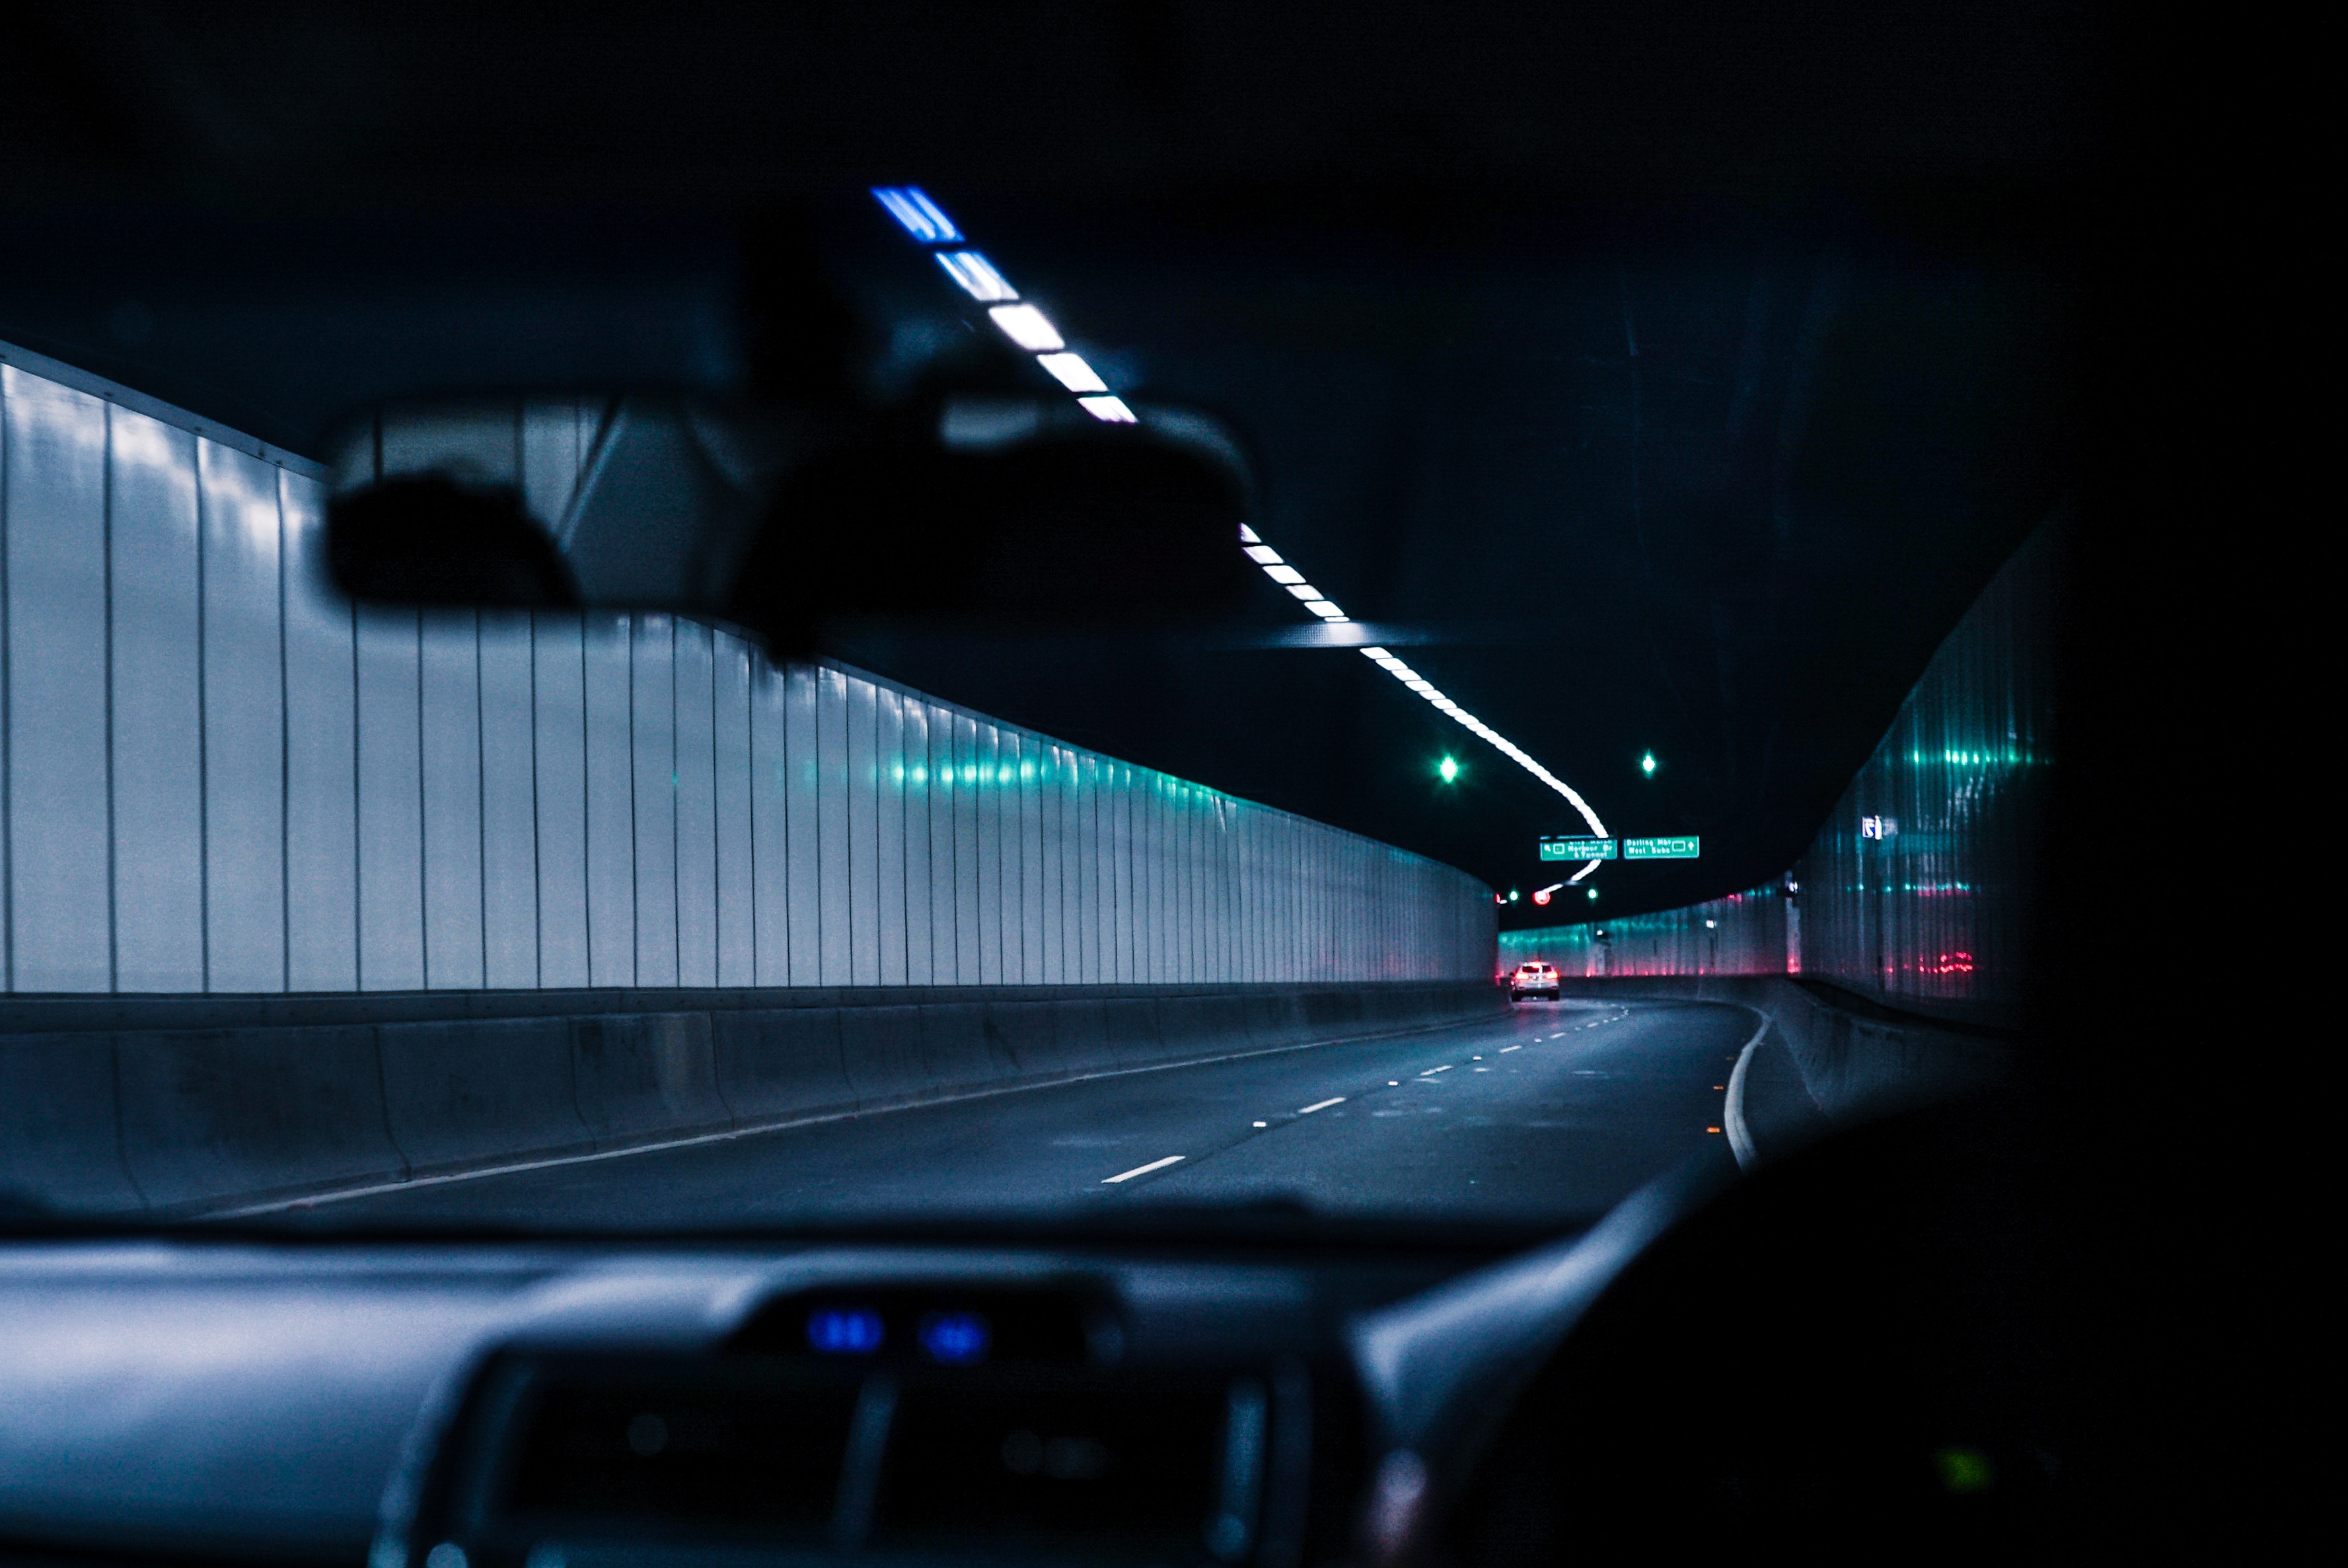
black, light, darkness, mode of transport, night, tunnel, lighting, windshield, automotive lighting, infrastructure, road, auto part, headlamp, driving, atmosphere, glass, architecture, automotive window part, photography, midnight, car, road trip, vehicle, Tints and shades, automotive mirror, nonbuilding structure, city, freeway, electricity, city car